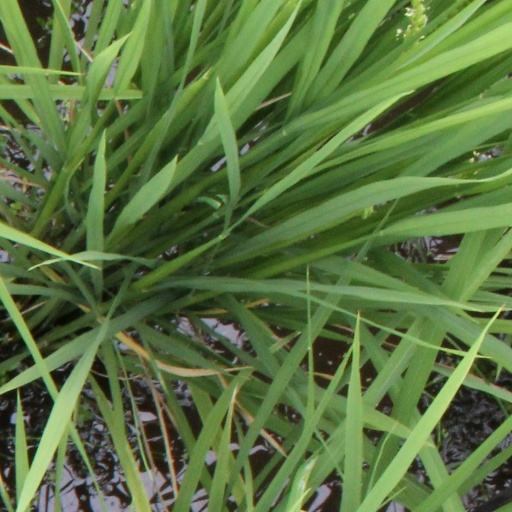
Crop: rice